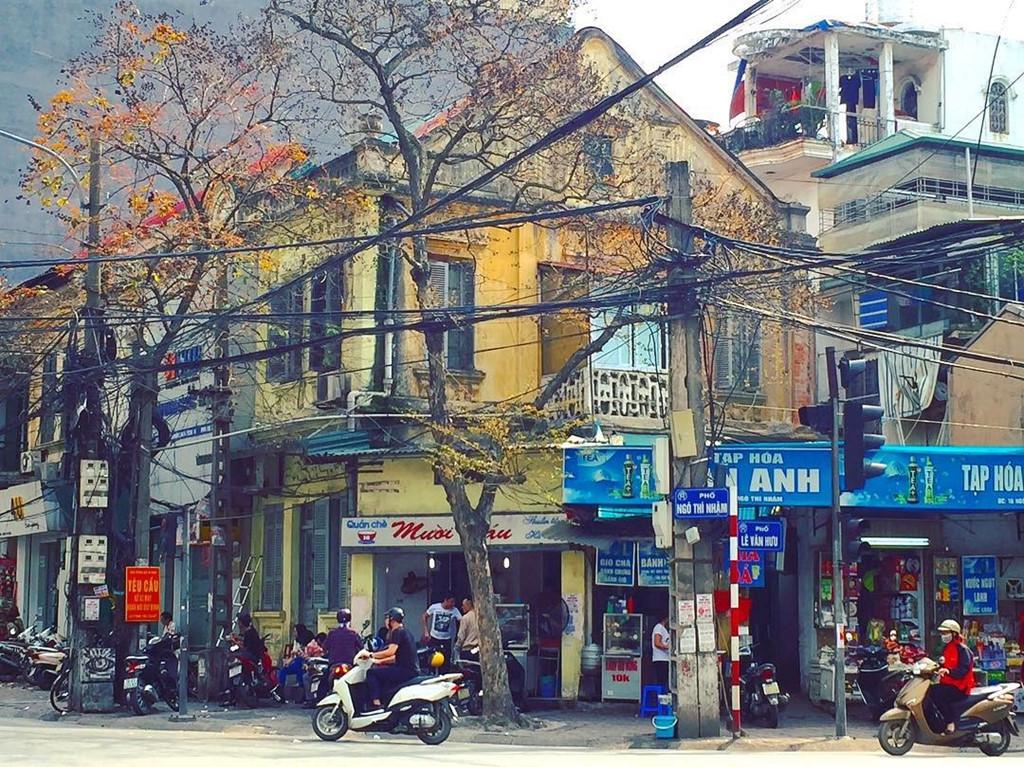
có một vài người đang chạy xe máy ở trên đường